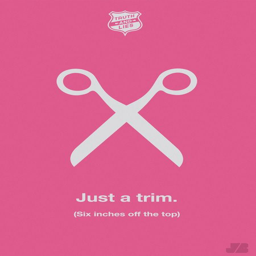
industry by person , just a trim